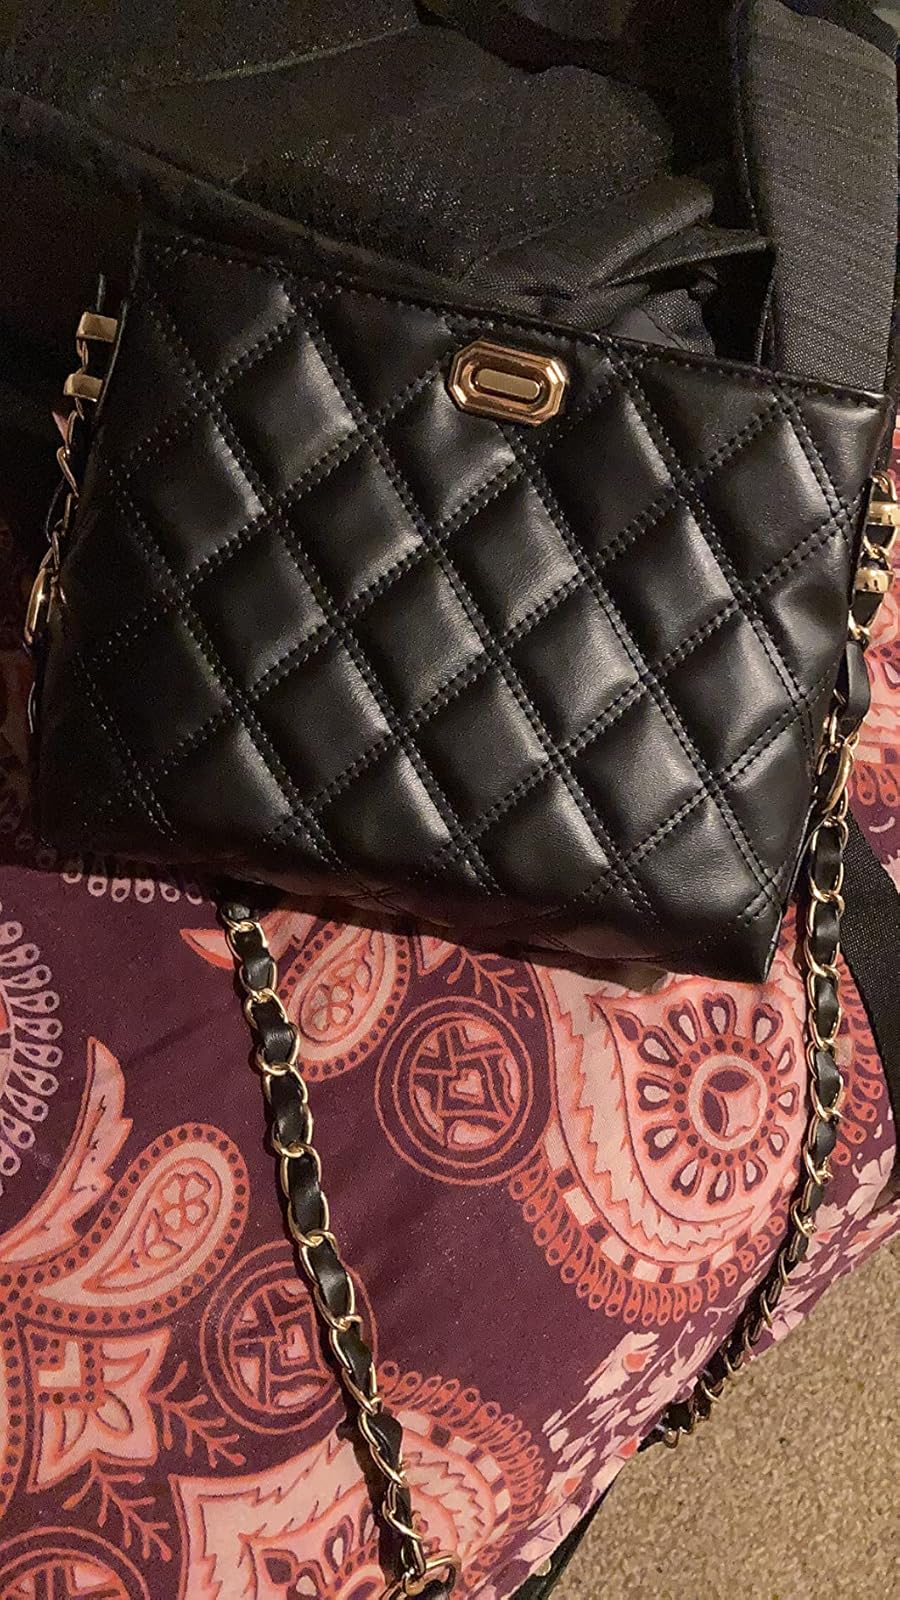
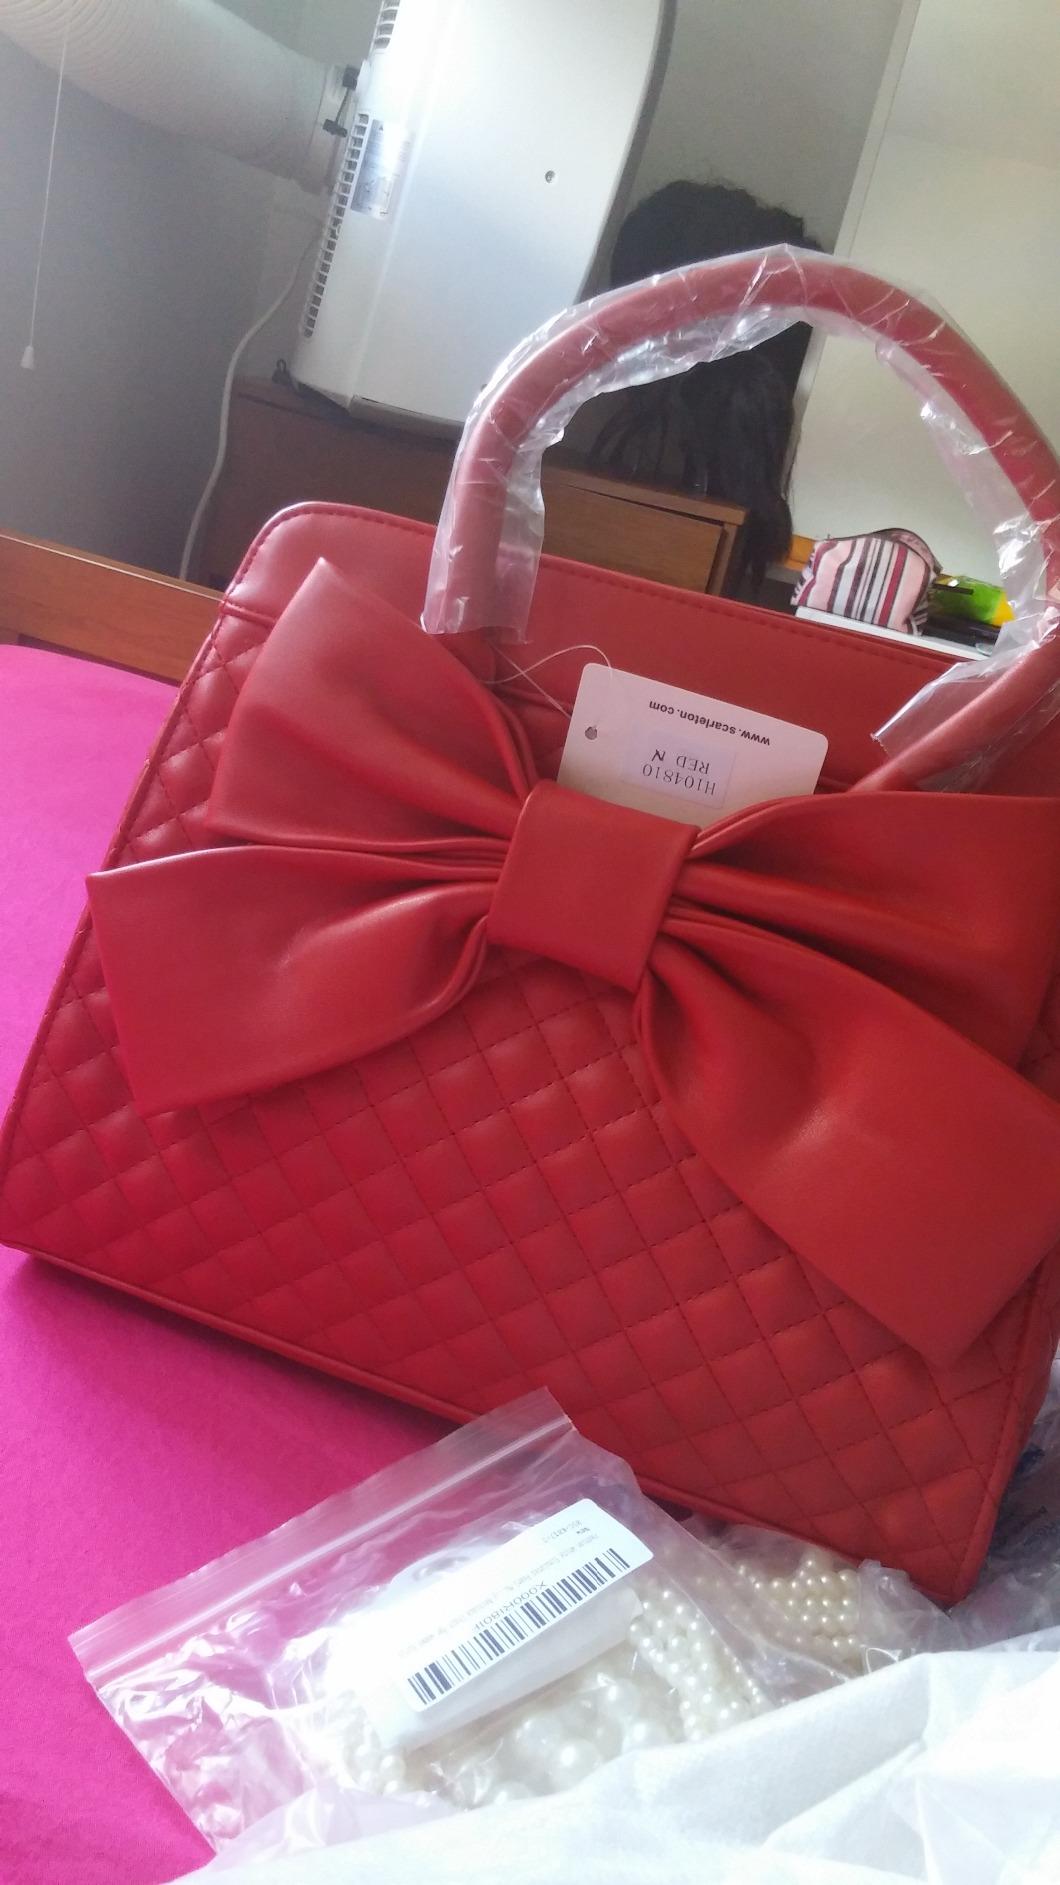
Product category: accessories_handbag
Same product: no